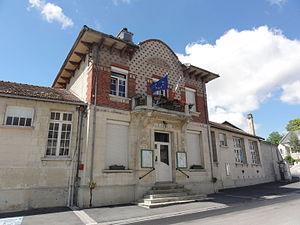
Évergnicourt (Aisne) mairie
Évergnicourt est une commune française située dans le département de l'Aisne, en région Hauts-de-France.